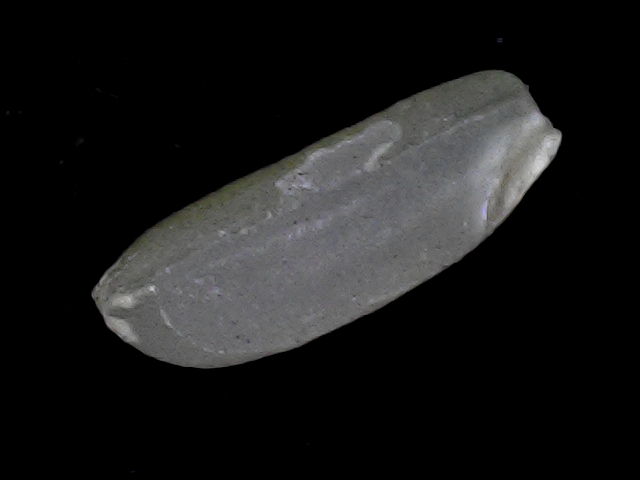
Rice variety: BD56